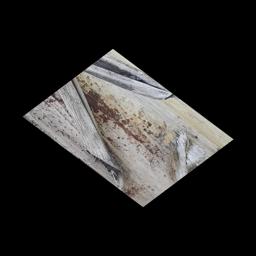
Label: PSEUDOSTEM WEEVIL